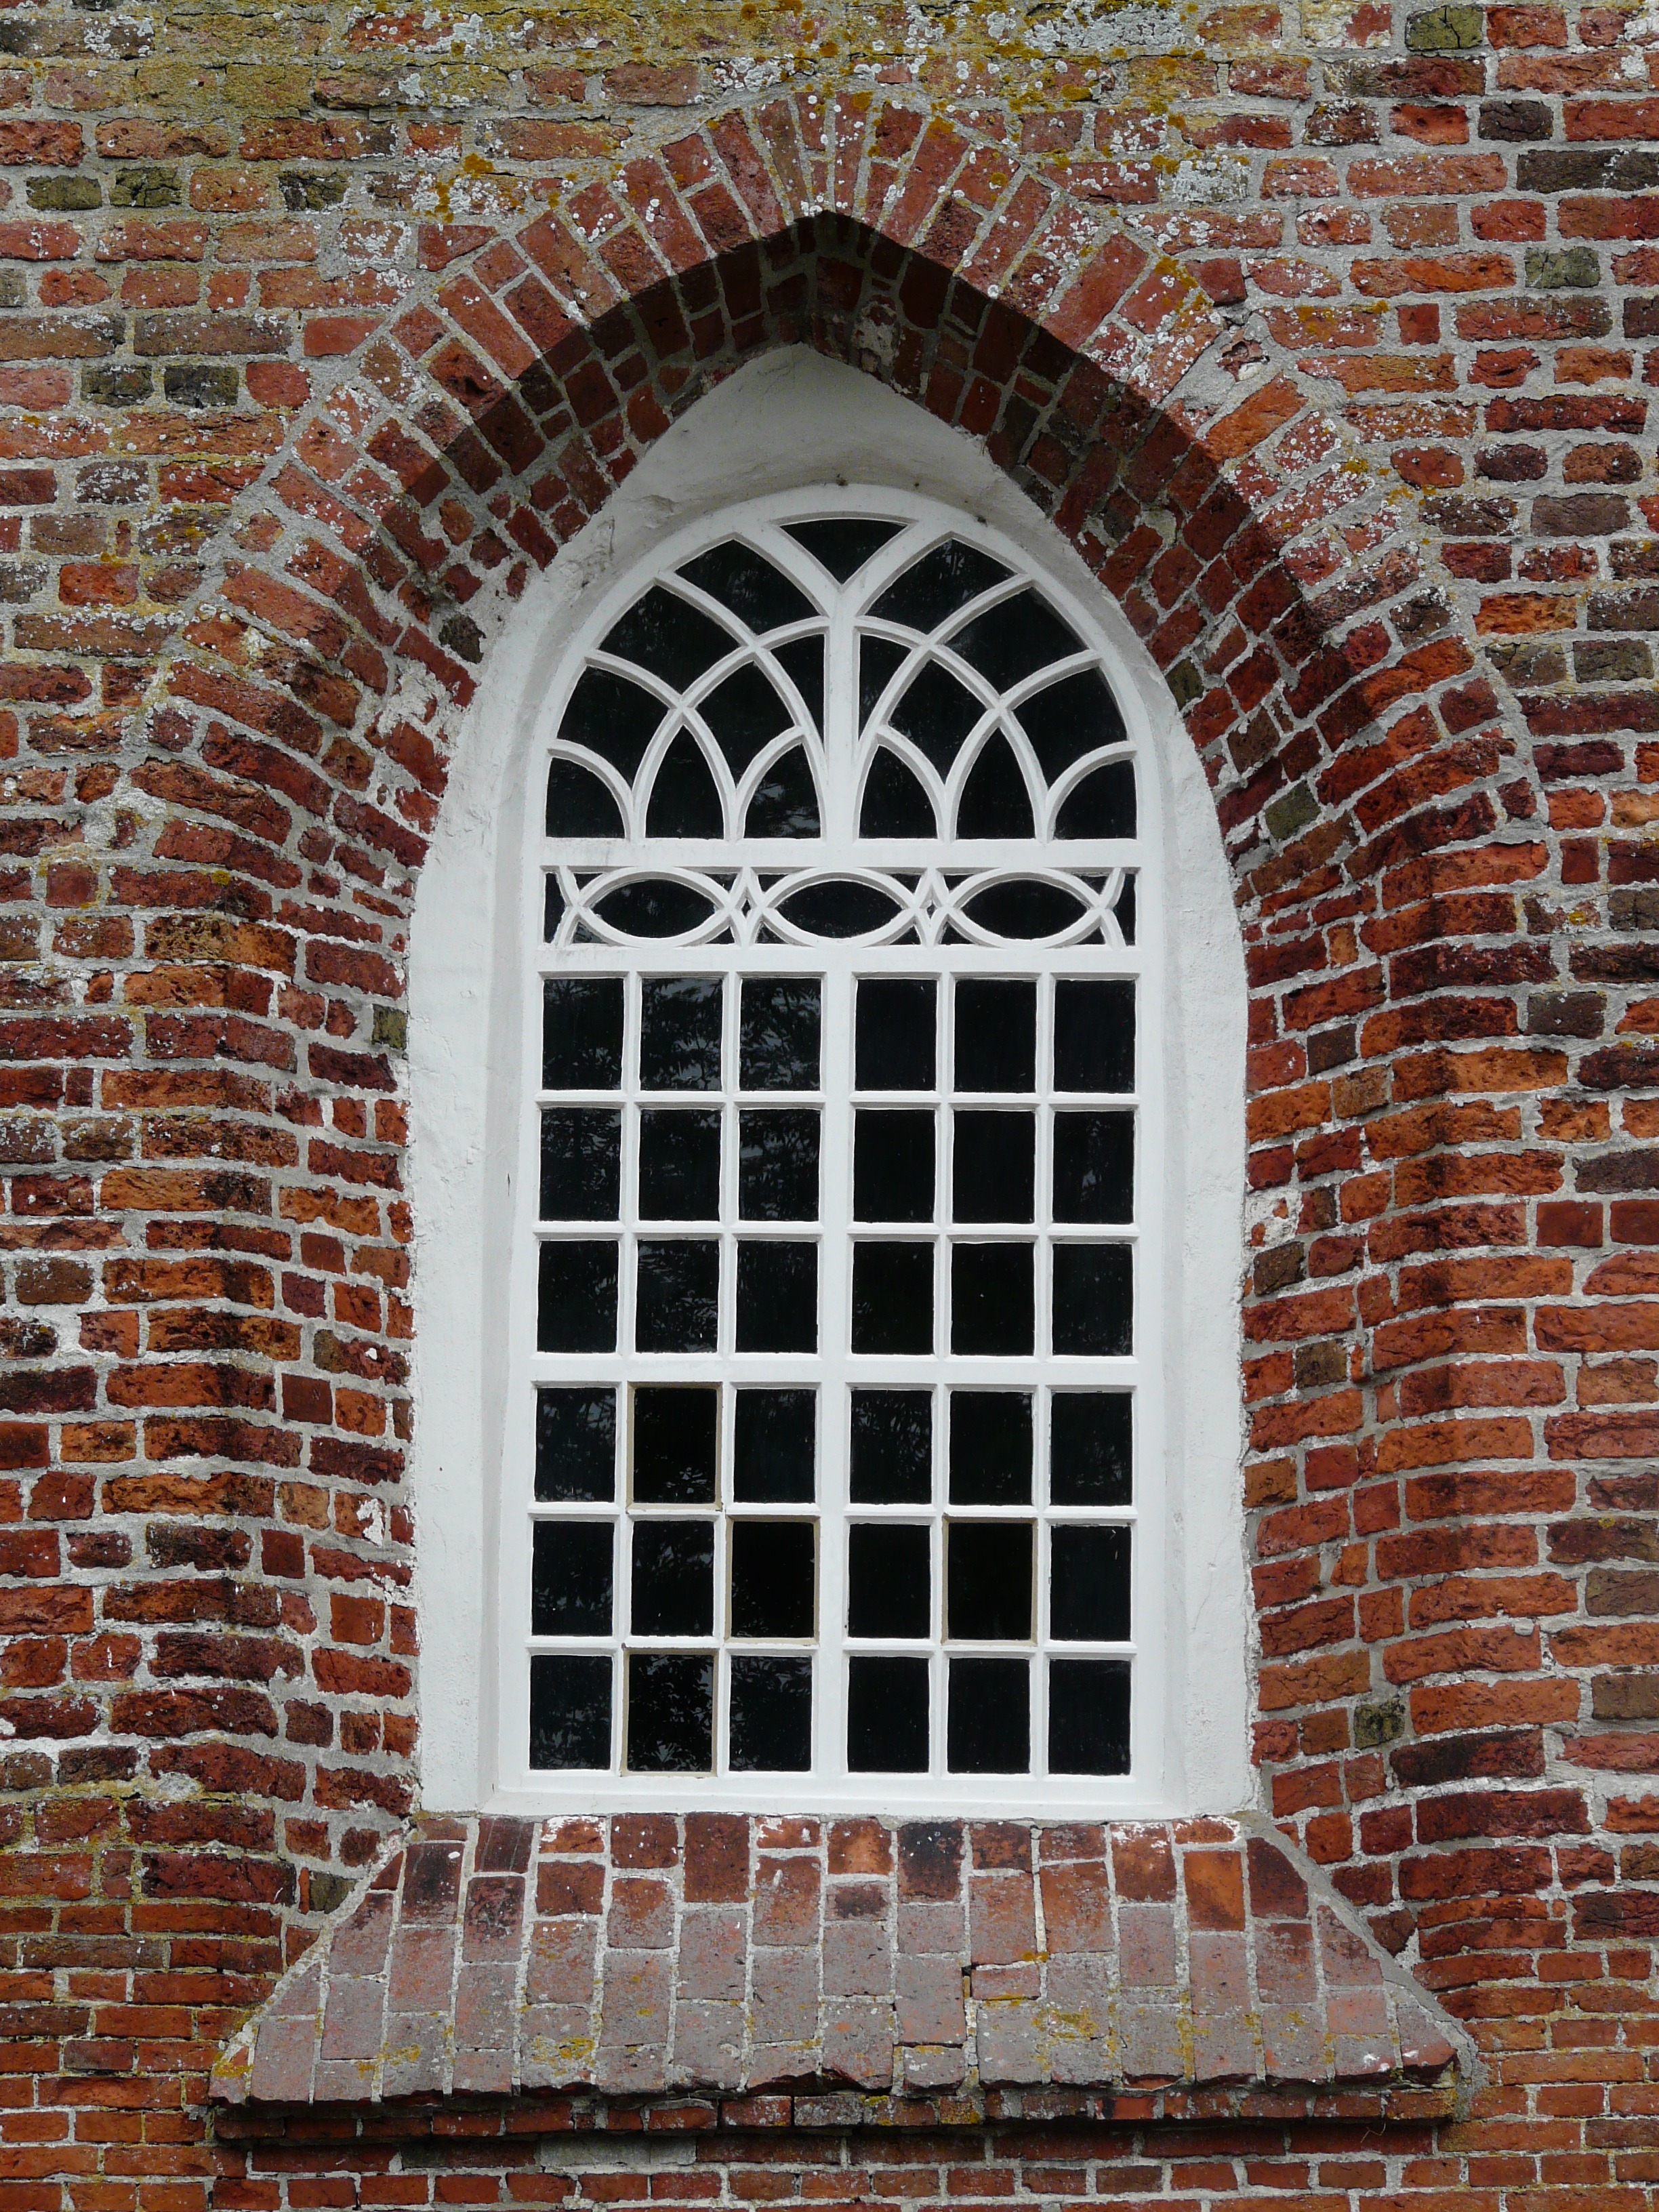
architecture, window, glass, old, wall, arch, facade, chapel, brick, material, bricks, symmetry, iron, brickwork, stone built house